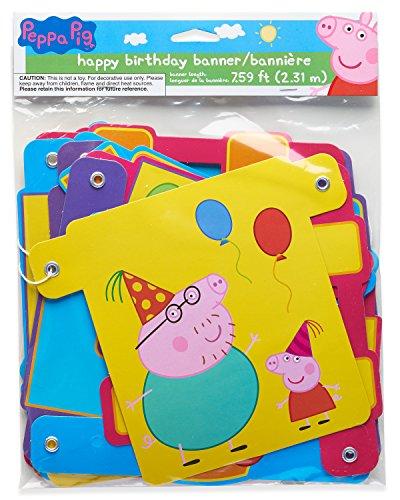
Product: AMERICAN GREETINGS Peppa Pig Birthday Party Banner, 1-Count
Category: Home & Kitchen | Event & Party Supplies | Decorations
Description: Peppa Pig hanging letter banner spells Happy Birthday and features a smiling Peppa Pig and friends with balloons, birthday cake, presents, and hats.
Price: $5.96
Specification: ProductDimensions:0.1x5.8x91.1inches|ItemWeight:2.88ounces|ShippingWeight:2.88ounces(Viewshippingratesandpolicies)|Manufacturer:AmericanGreetings-Toys|ASIN:B06XFC3TDN|DomesticShipping:ItemcanbeshippedwithinU.S.|InternationalShipping:ThisitemcanbeshippedtoselectcountriesoutsideoftheU.S.LearnMore|Itemmodelnumber:5753847